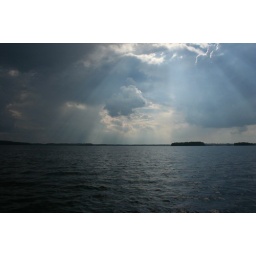
The creature in the sky got sucked in a hole, now there's a hole in the sky